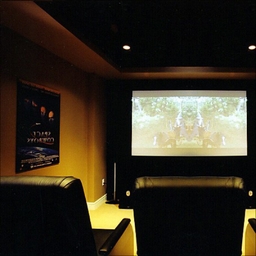
Room type: livingroom